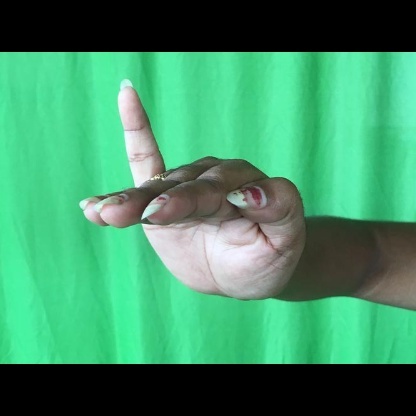
Mudra: Hamsapaksha